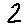
Label: 2